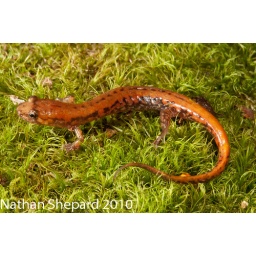
Pendelton Co., WV: Thin male flipped under a rock during late afternoon - weird pattern and morphology.